London Buses route 68

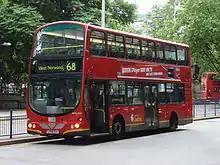
London Central Wright Eclipse Gemini bodied Volvo B7TL in June 2008

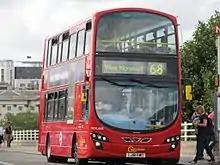
Go-Ahead London Wright Eclipse Gemini 2 bodied Volvo B9TL on Waterloo Bridge in April 2014

In the early period of motor omnibus travel, before World War I, number 68 was not in use as a route for the London General Omnibus Company, even though higher numbers up to 93 were active in 1912, for example.